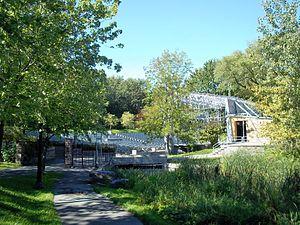
Théâtre de Verdure, parc La Fontaine, Montréal
Le parc La Fontaine est un grand parc de Montréal, dans l'arrondissement du Plateau-Mont-Royal. Il a été nommé en l'honneur de Louis-Hippolyte La Fontaine. Il se trouve dans le quadrilatère formé par la rue Sherbrooke, l'avenue du Parc-La Fontaine, la rue Rachel et l'avenue Papineau.